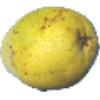
Label: pear_monster